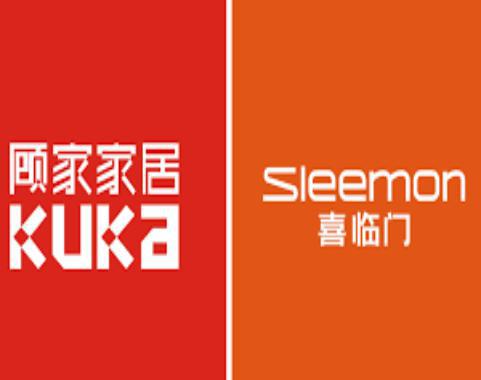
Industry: Necessities